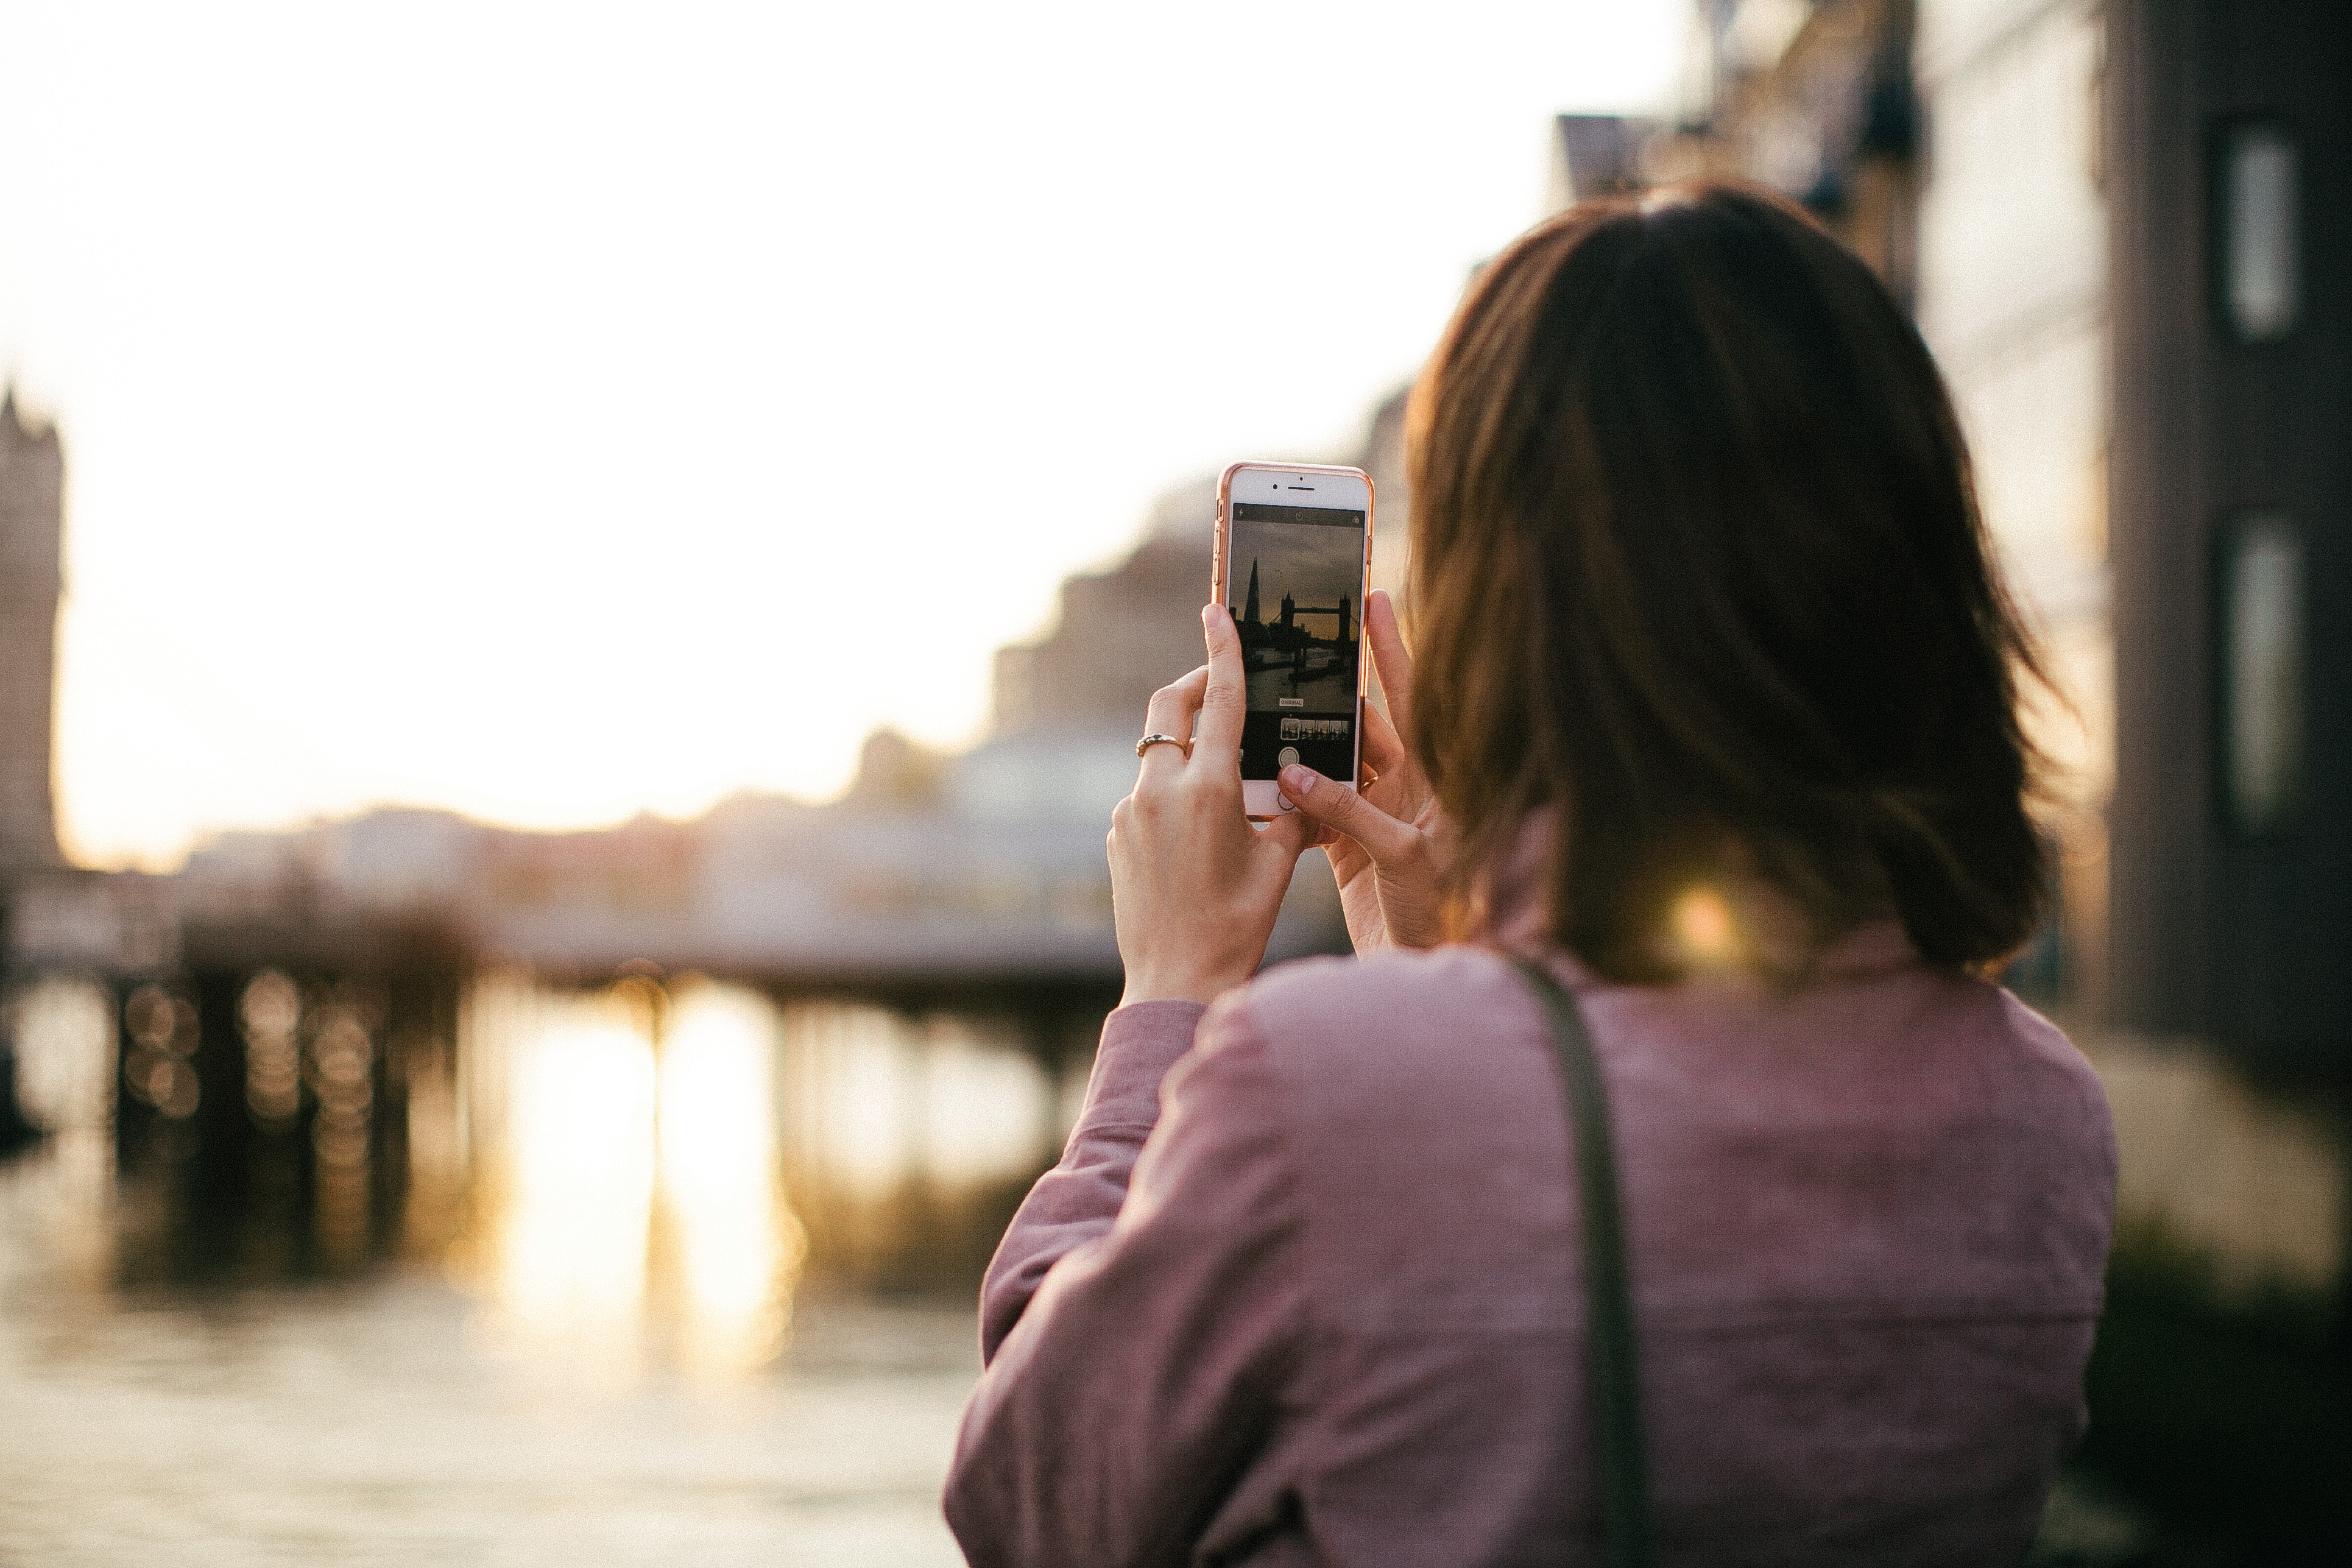
photograph, photographer, photography, girl, vacation, fun, water